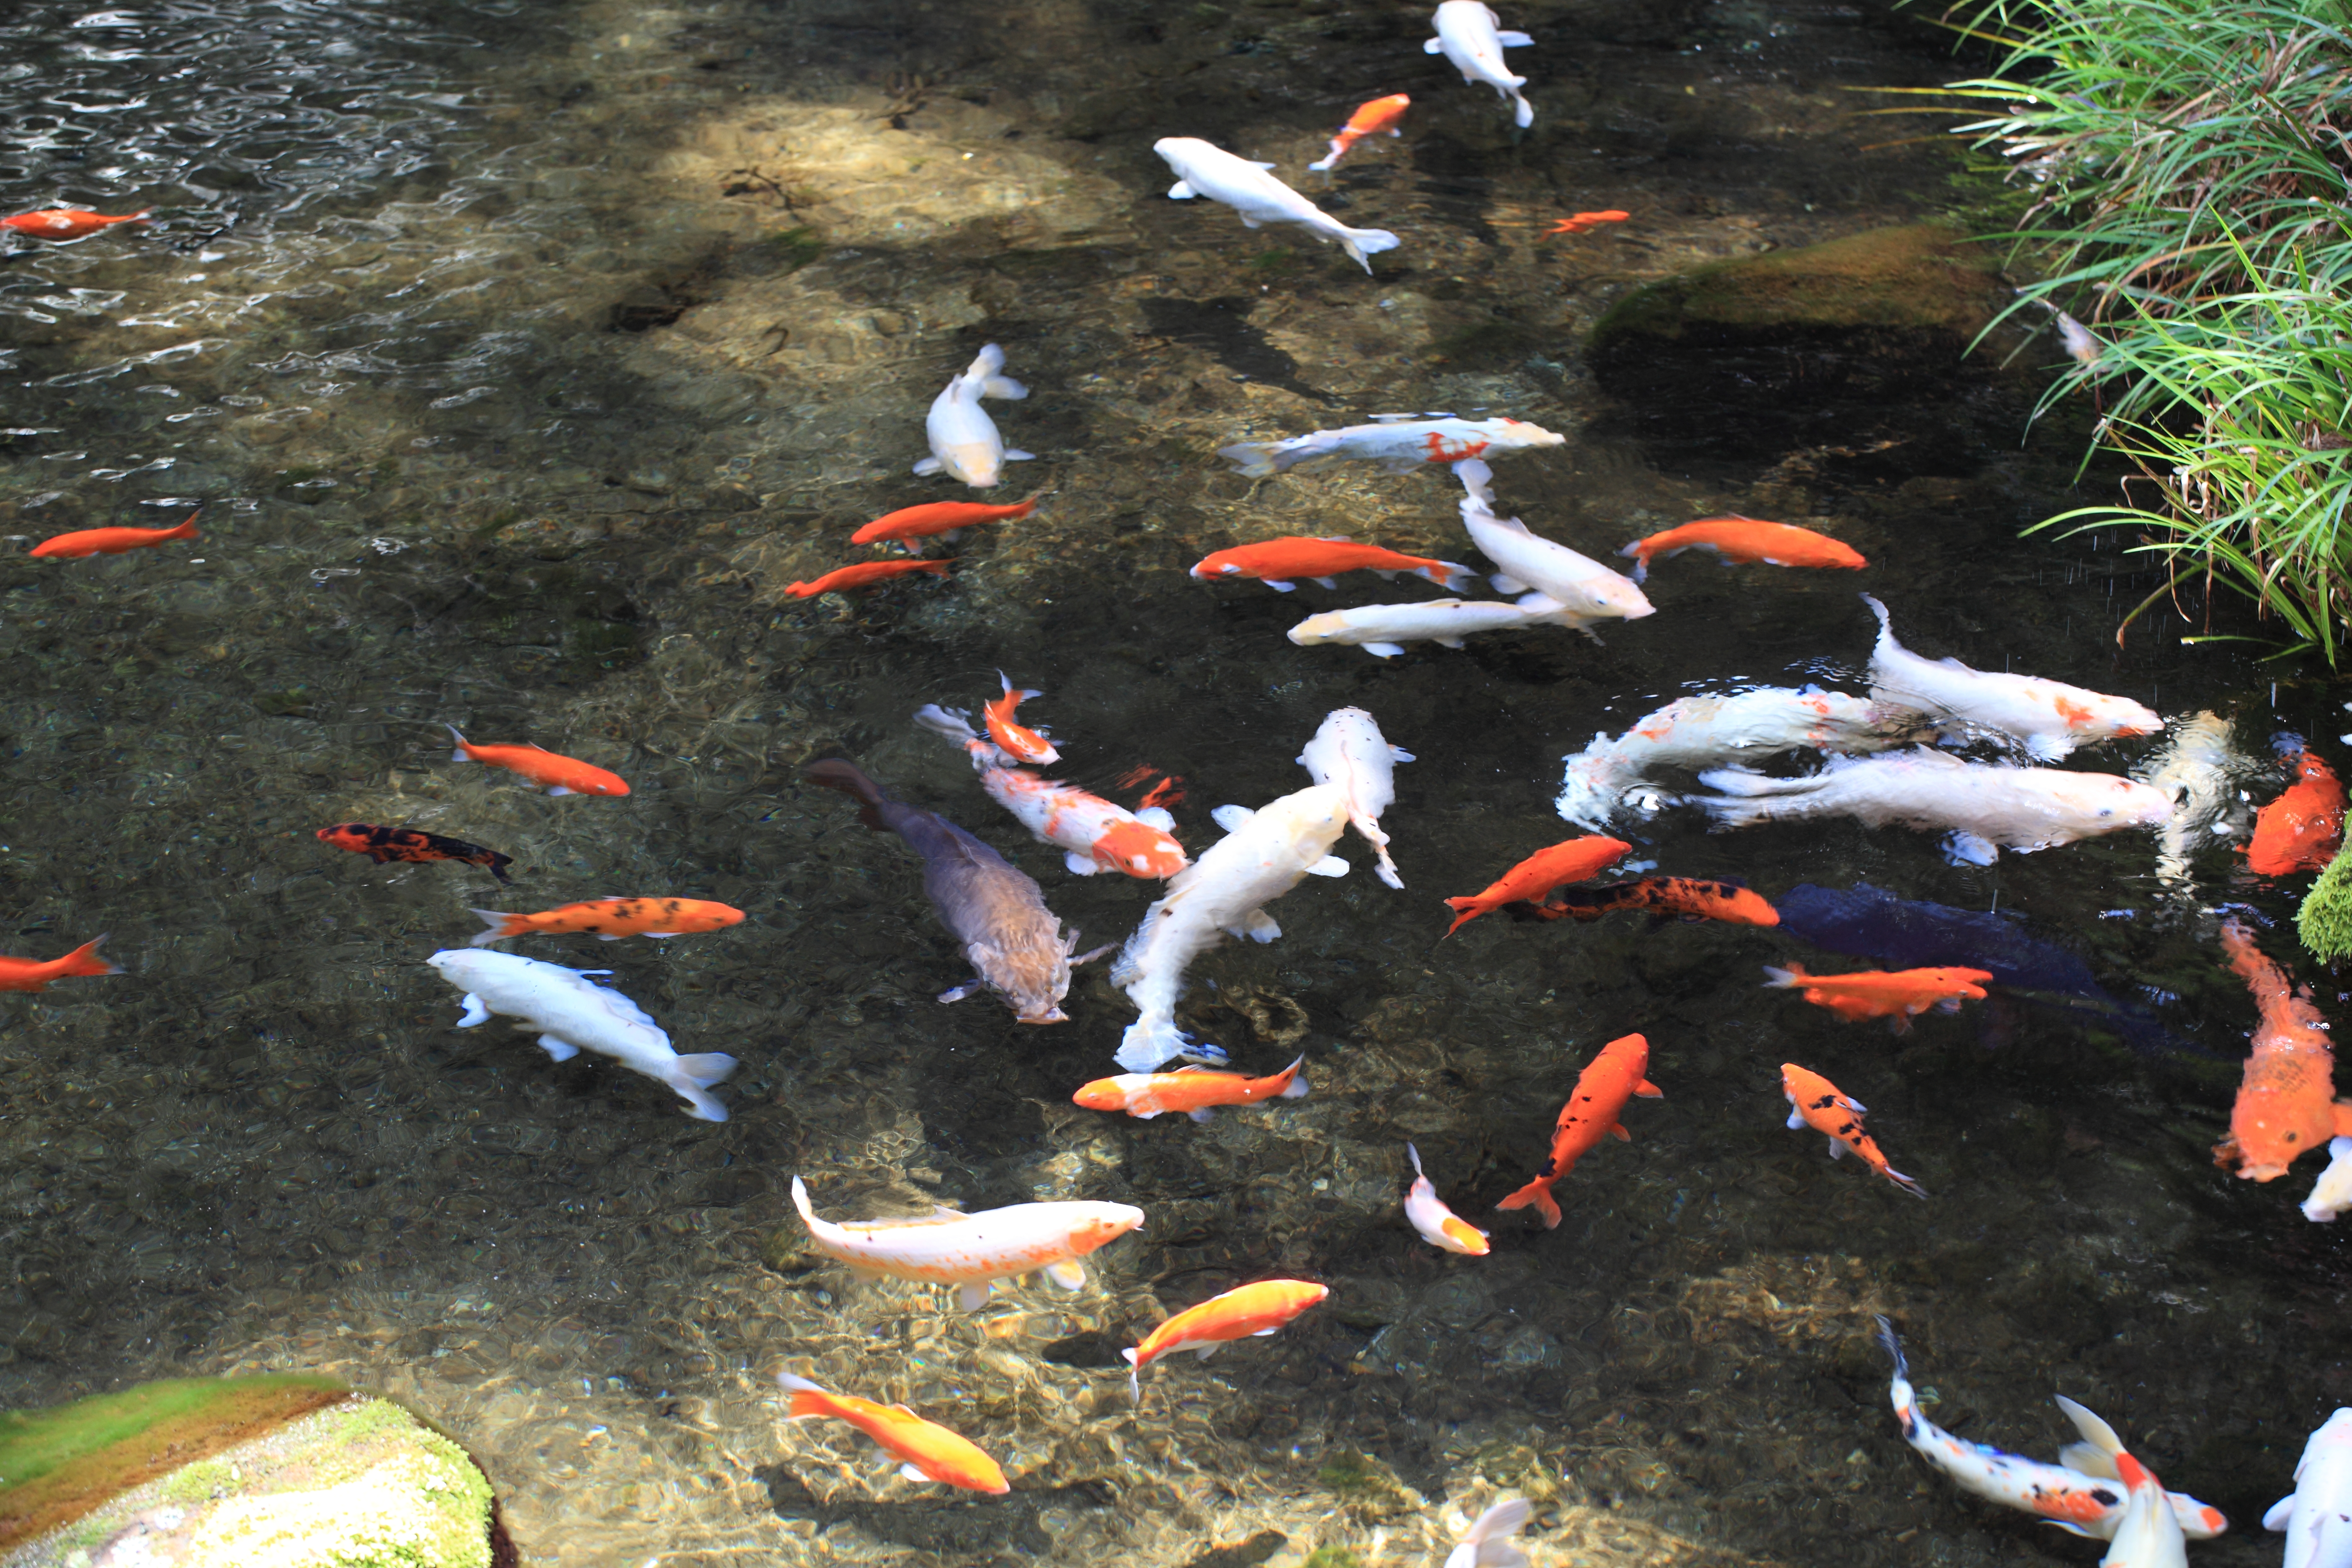
pond, high, fish, shrine, 5d, hires, koi, carp, markii, hi, res, resolution, shiobarahachimangu, fish pond, geological phenomenon, marine biology